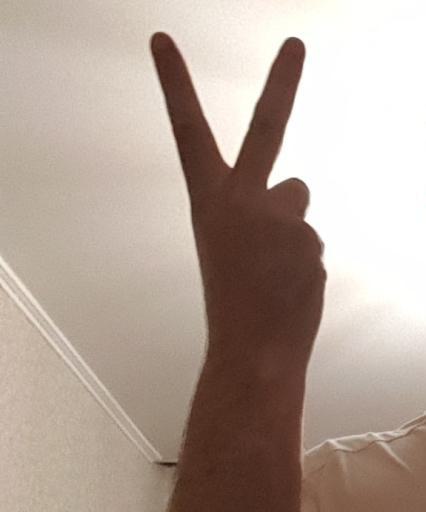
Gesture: peace_inverted